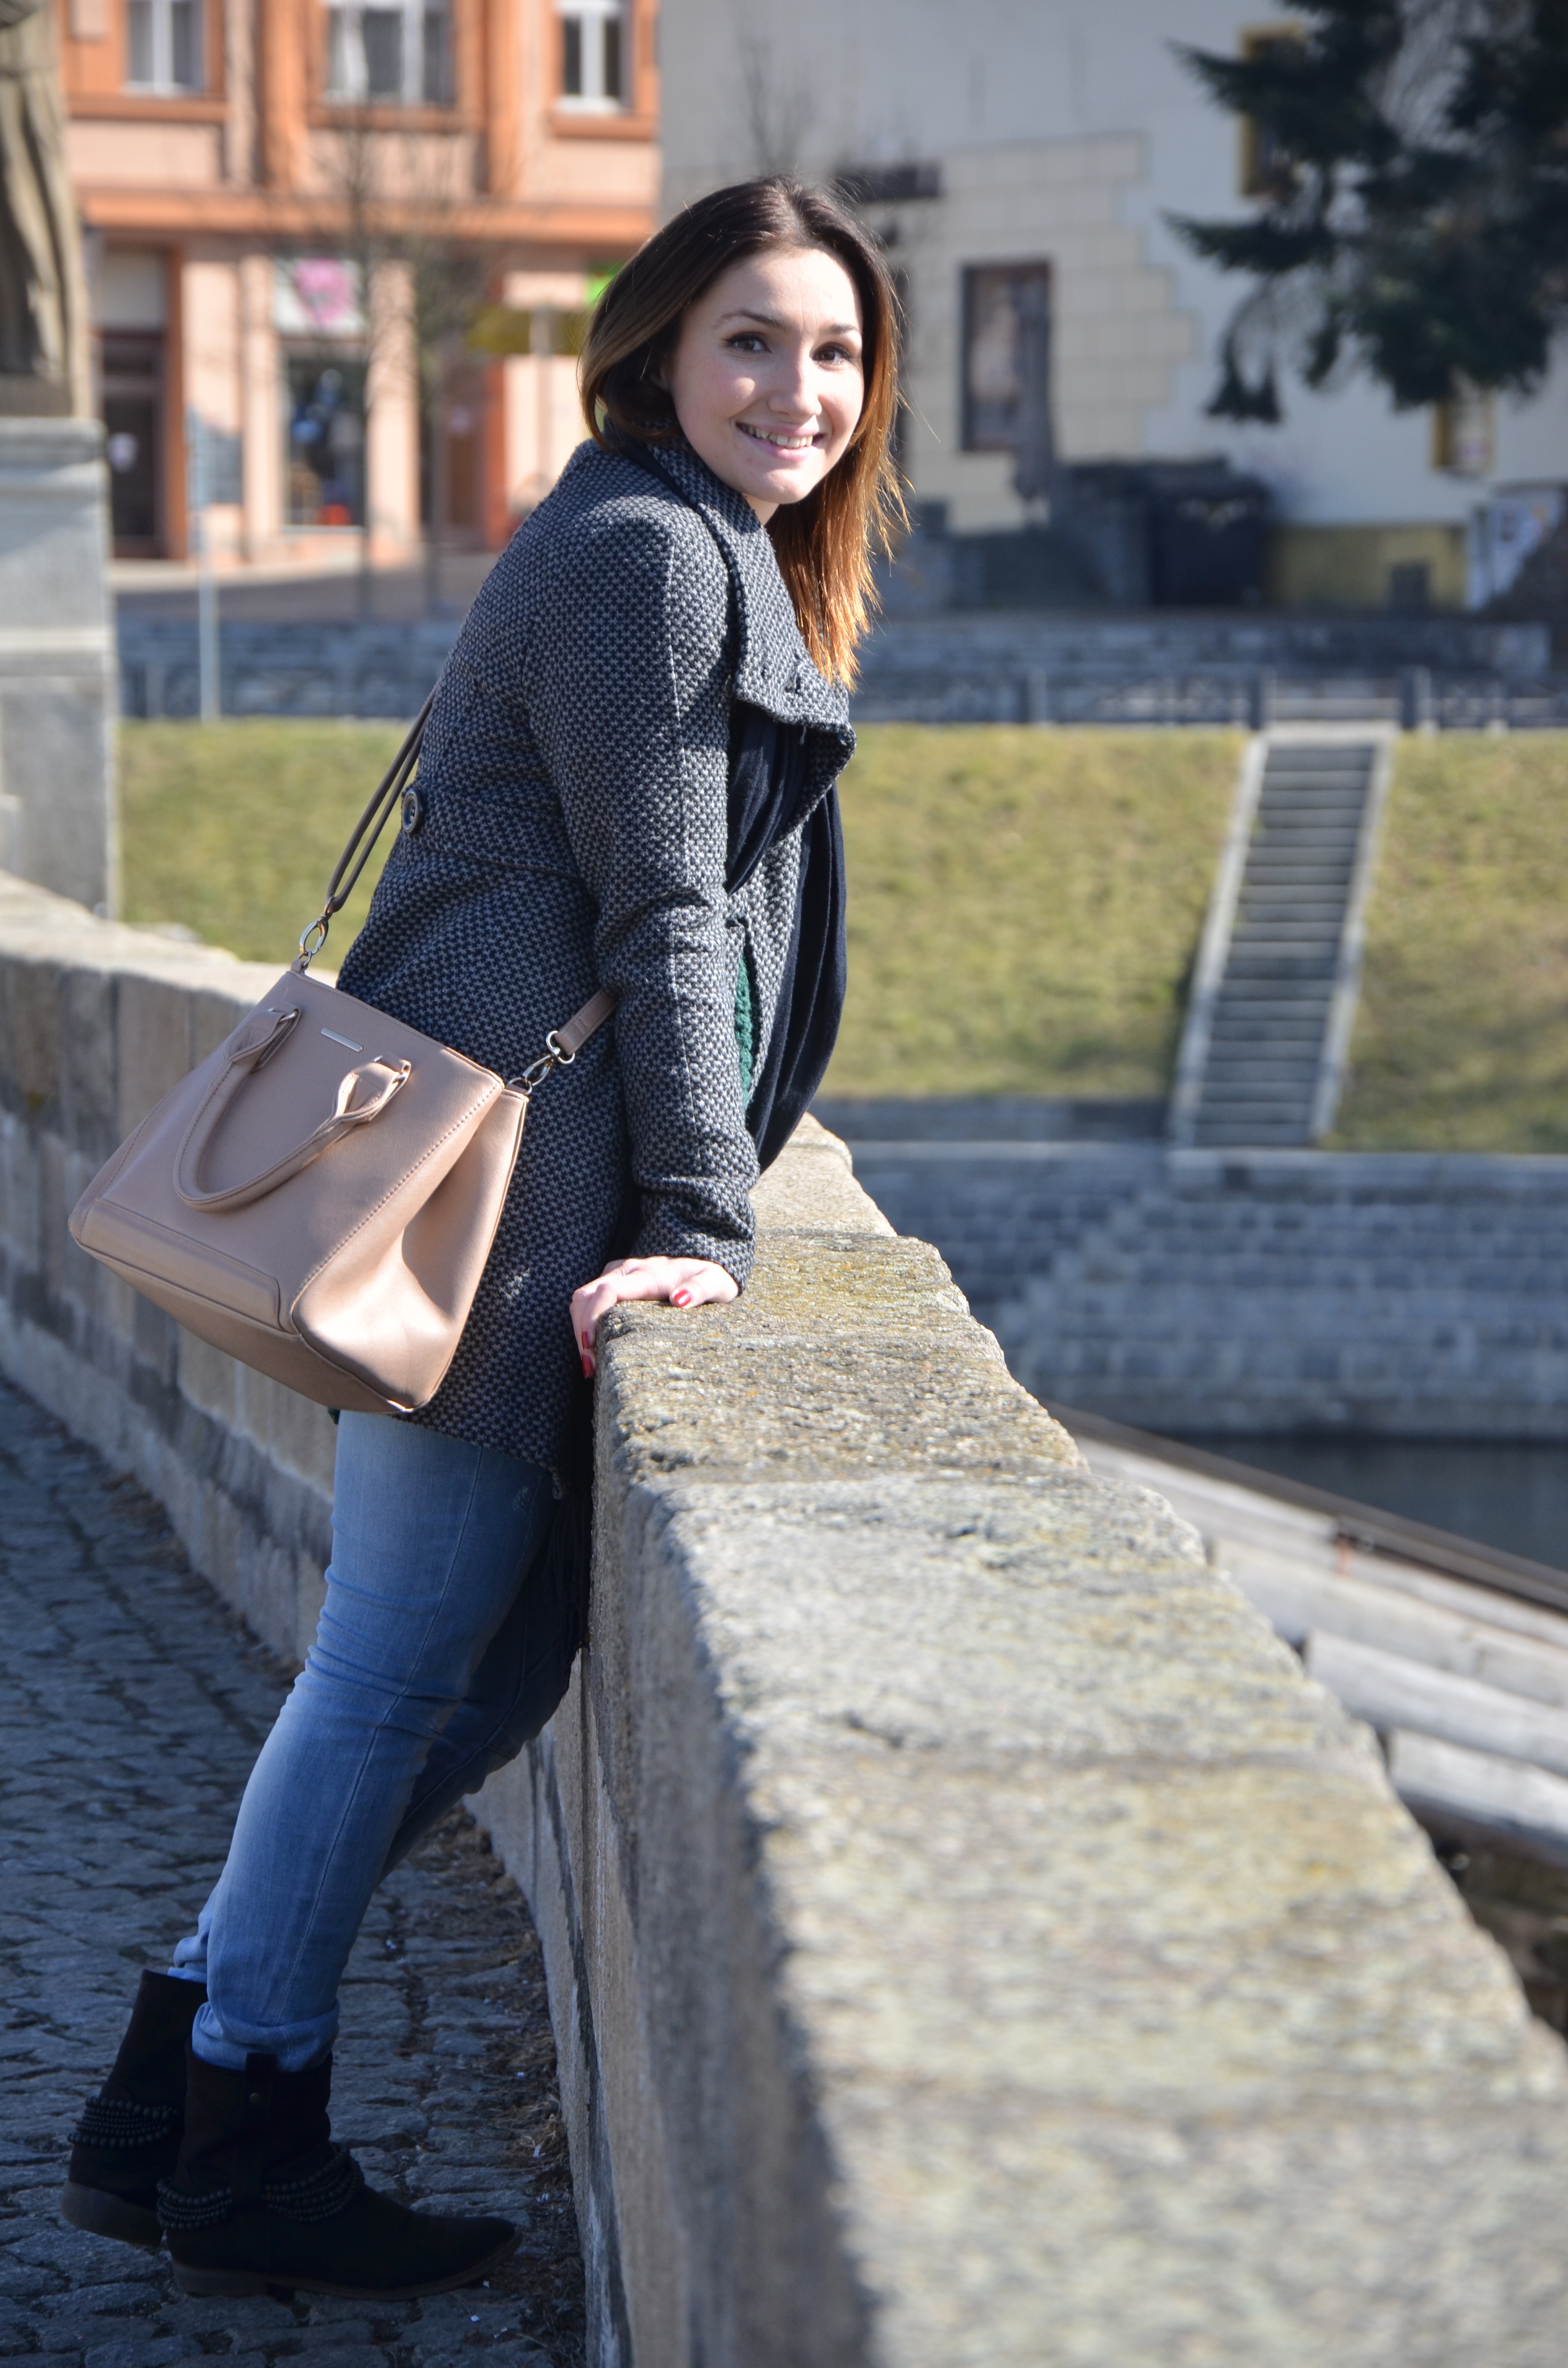
sand, sun, leather, bridge, walk, model, spring, fashion, blue, clothing, outerwear, denim, textile, dress, duck, footwear, tights, photo shoot, cousin